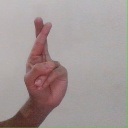
अक्षर: र